Surface finish

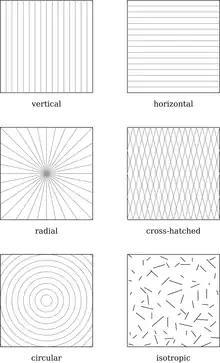
Examples of various lay patterns

Lay is the direction of the predominant surface pattern, ordinarily determined by the production method used. The term is also used to denote the winding direction of fibers and strands of a rope.